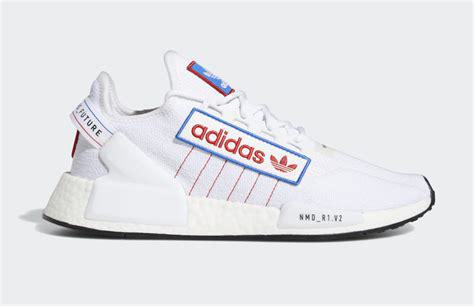
Brand: Adidas
Model: NMD R1 V2